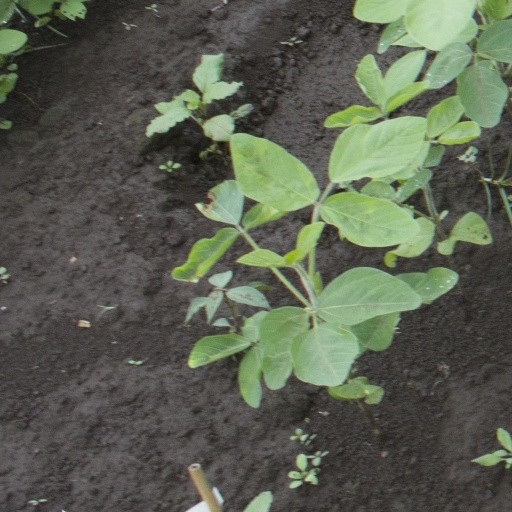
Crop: soybean